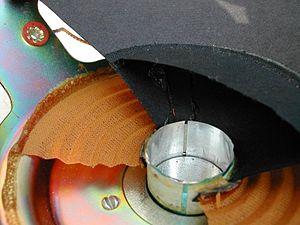
Coupe du moteur d'un haut-parleur
Un haut-parleur, ou hautparleur, est un transducteur électroacoustique destiné à produire des sons à partir d'un signal électrique. Il est en cela l'inverse du microphone. Par extension, on emploie parfois ce terme pour désigner un appareil complet destiné à la reproduction sonore.